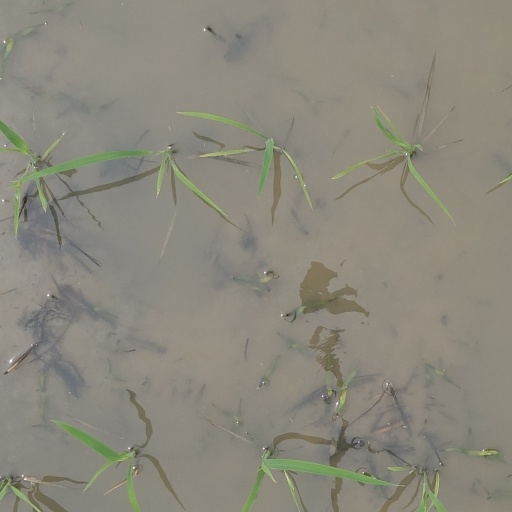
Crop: rice